Voluntary social year

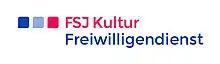
FSJ for cultural engagement

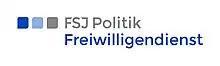
FSJ in politics

The voluntary social year (the German terms: and "" are in use) in Austria is very similar to the FSJ in Germany. Since 1968 the FSJ is organized by the Association for the Promotion of Voluntary Social Services (German: ) and is legally regulated in the Volunteer bill. The association has its seat in Vienna and its secretariat in Linz. Regional offices are located in Graz, Vienna, Innsbruck and Salzburg.